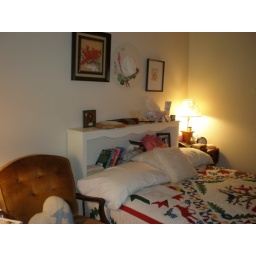
Plush chair beside new antique white bed - using quilt from king size bed